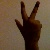
The image shows a hand gesture representing the number 3 in Indian Sign Language.